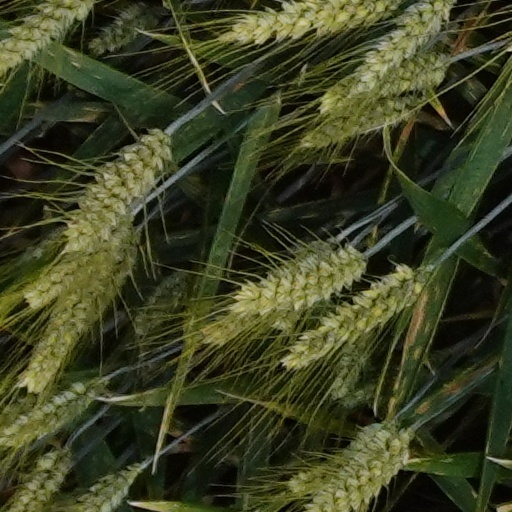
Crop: wheat